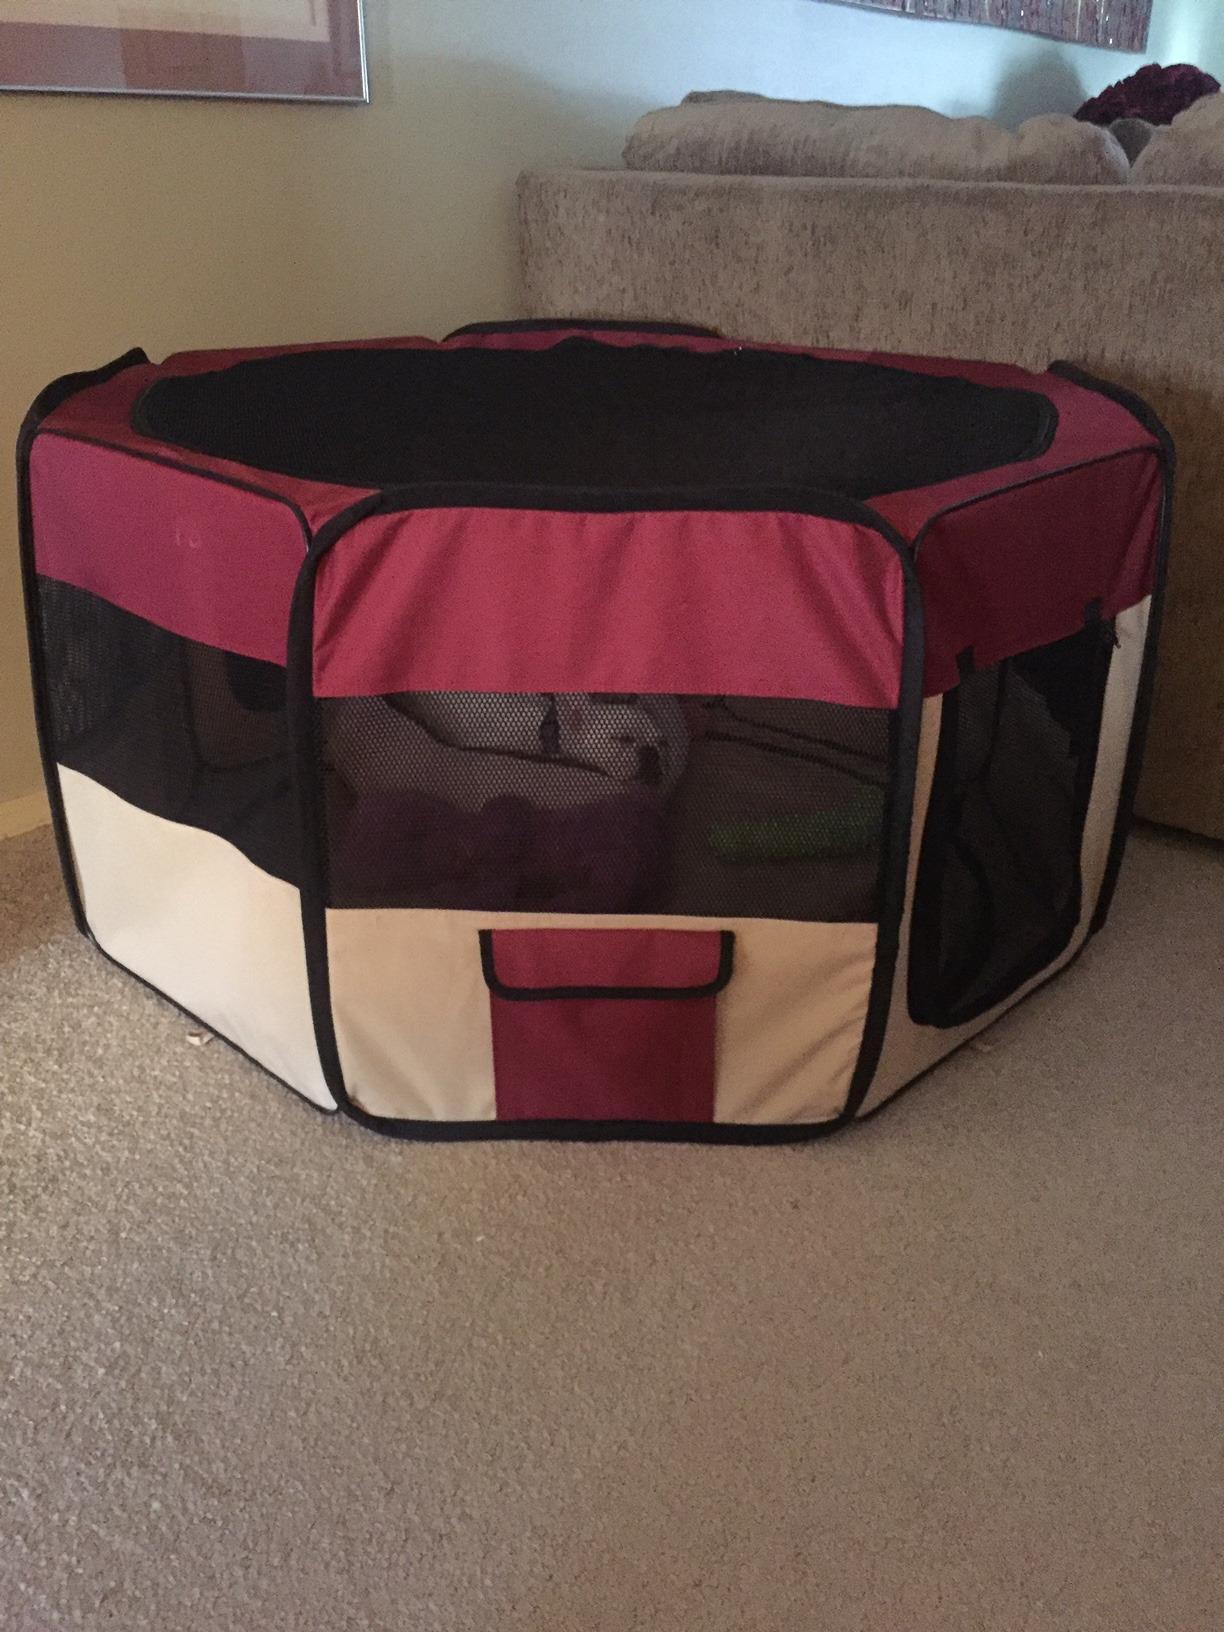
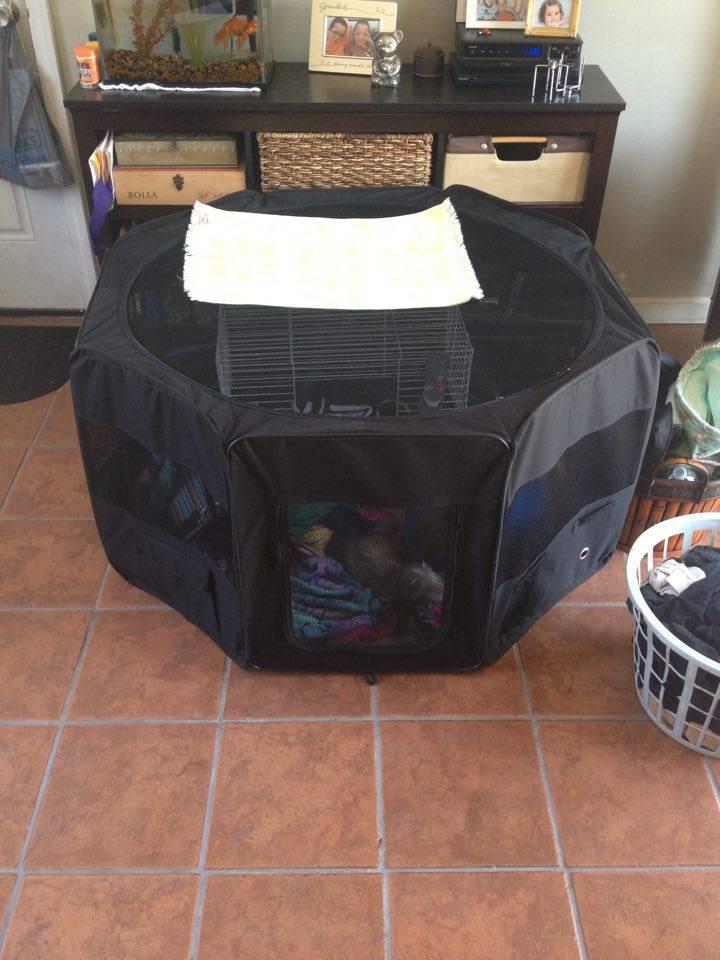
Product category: items_kennel
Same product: no